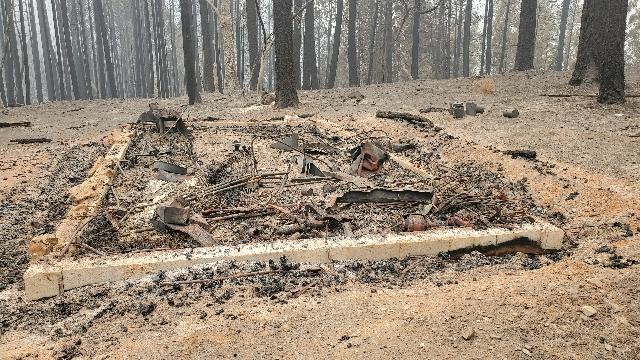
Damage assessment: destroyed